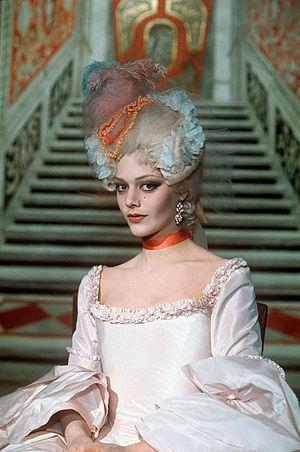
Tina Aumont, de son vrai nom Marie-Christine Aumont, née le 14 février 1946 à Hollywood et morte le 28 octobre 2006 à Port-Vendres, est une actrice franco-américaine.